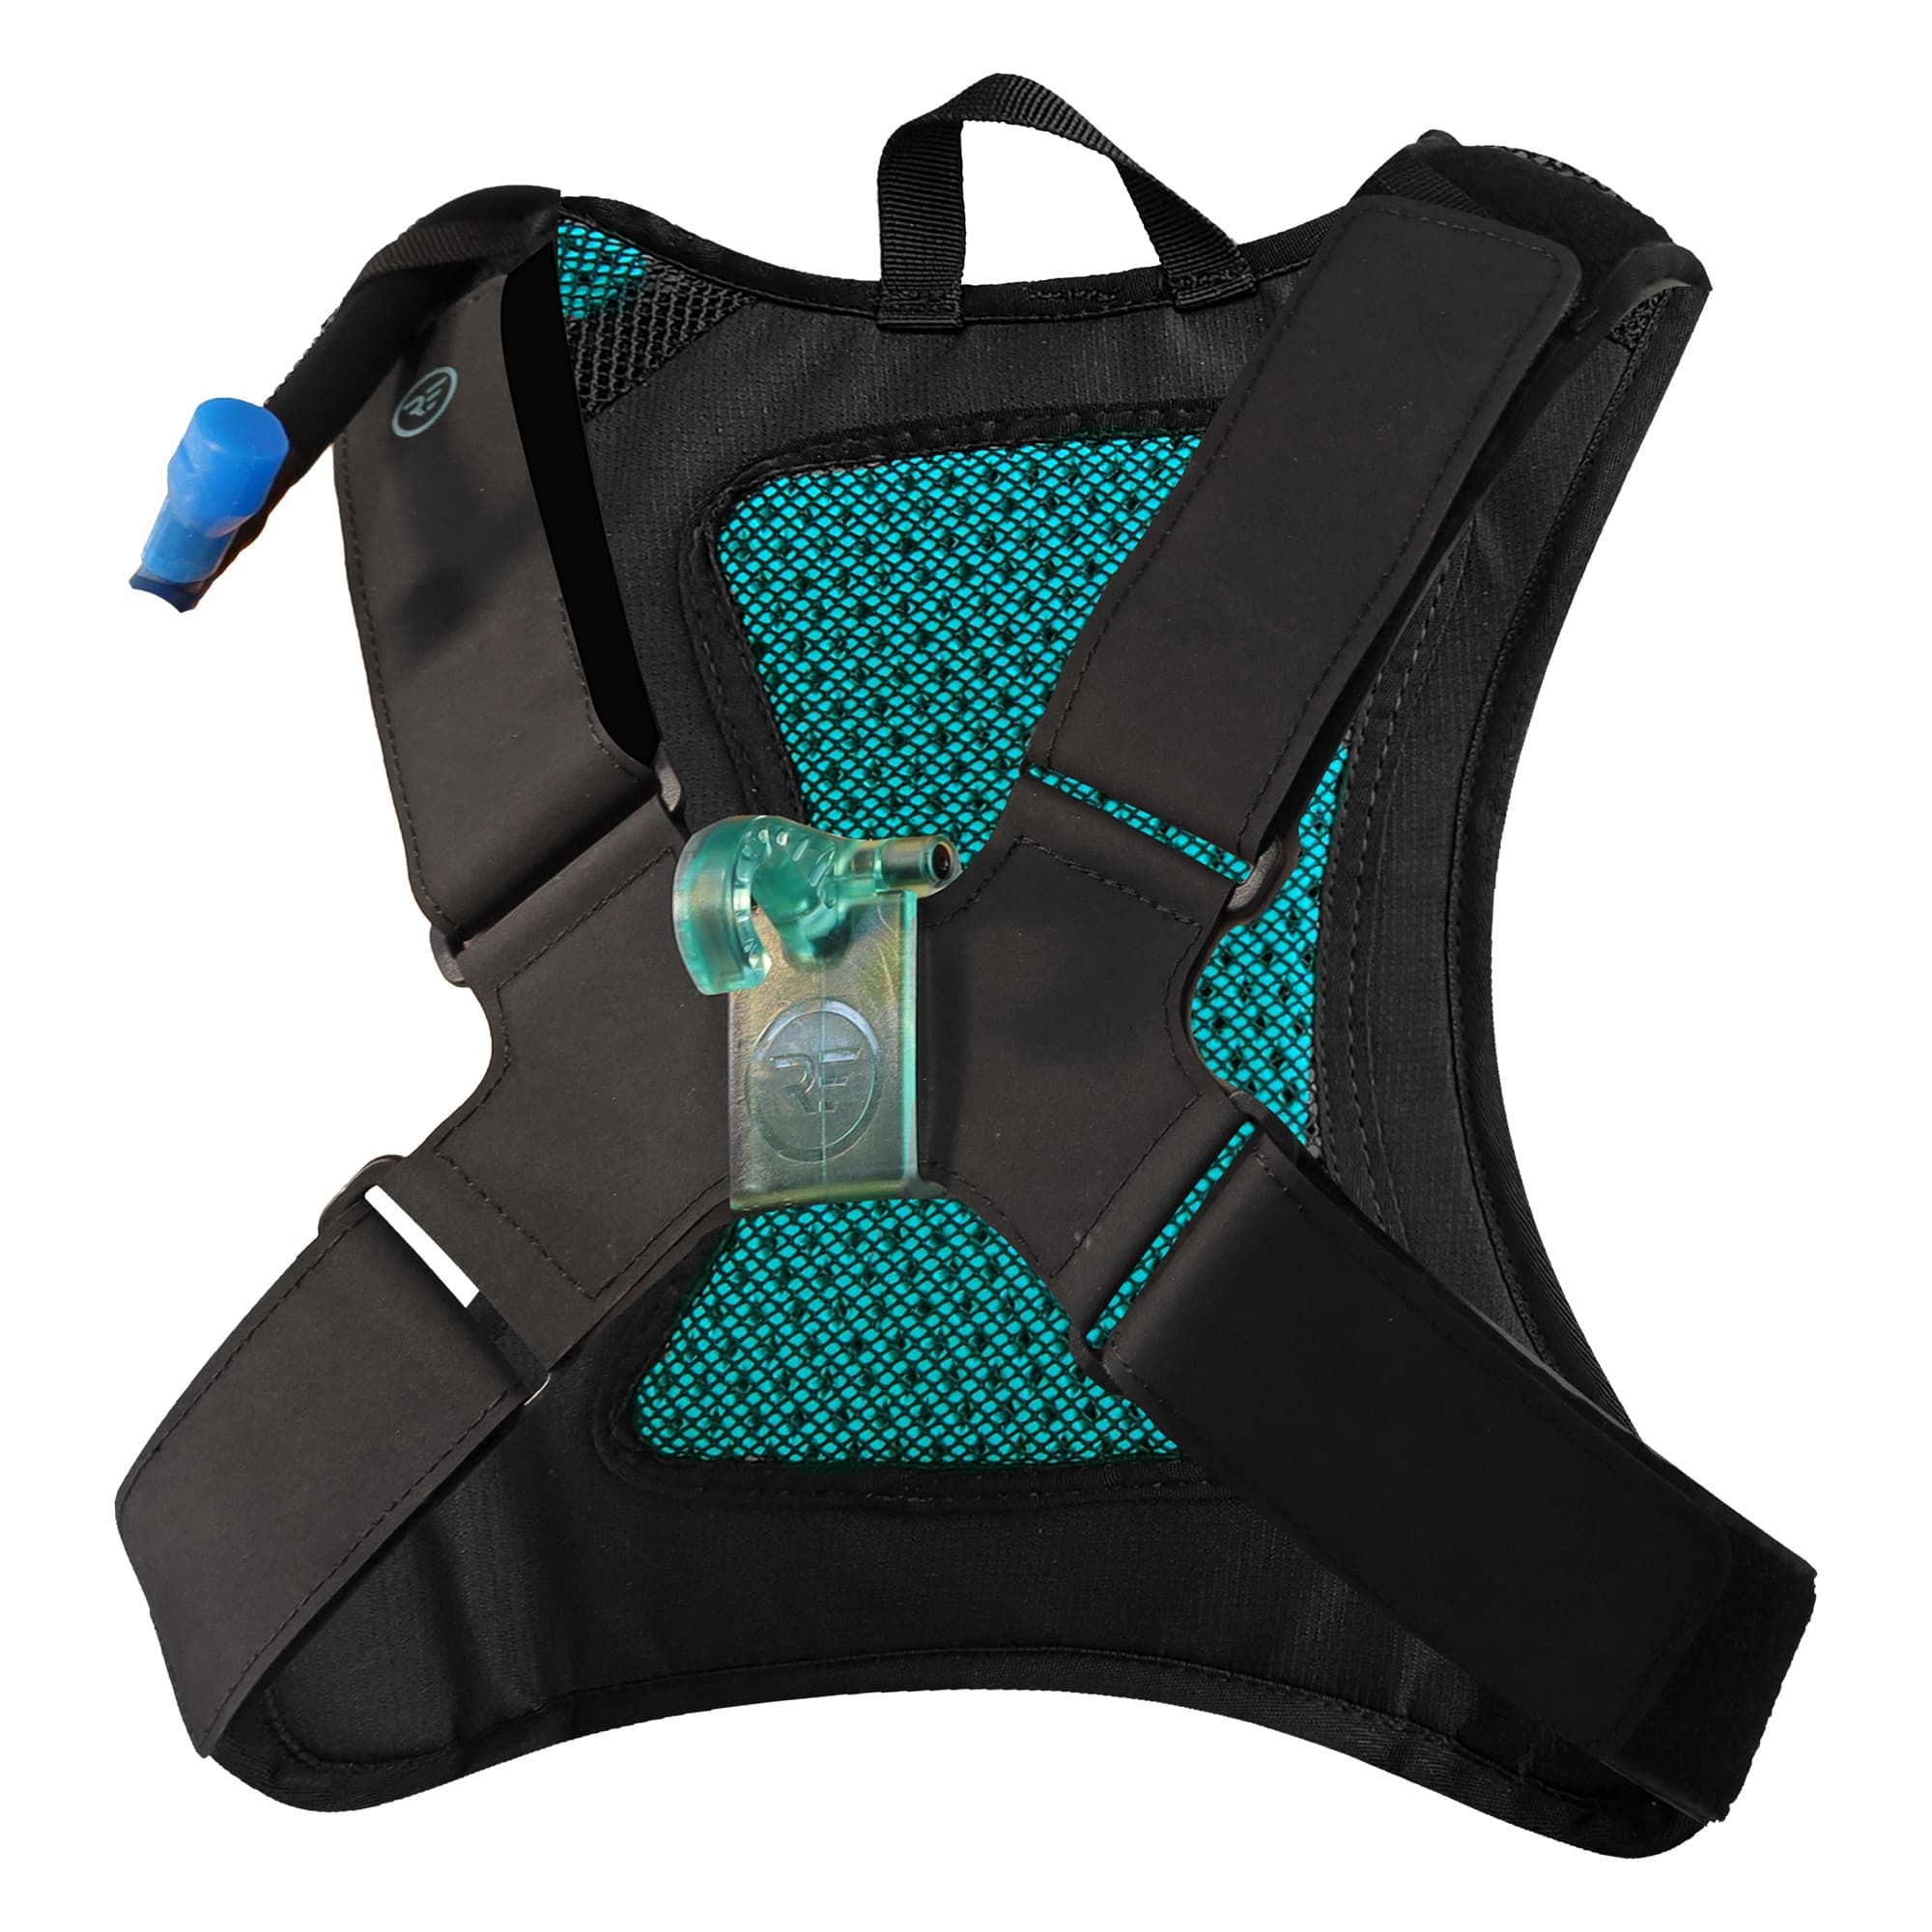
Free Float Wing Foil Chest Harness
Brand: Ride Engine
Category: Sporting Goods > Outdoor Recreation > Boating & Water Sports > Kitesurfing > Kitesurfing & Windsurfing Harnesses